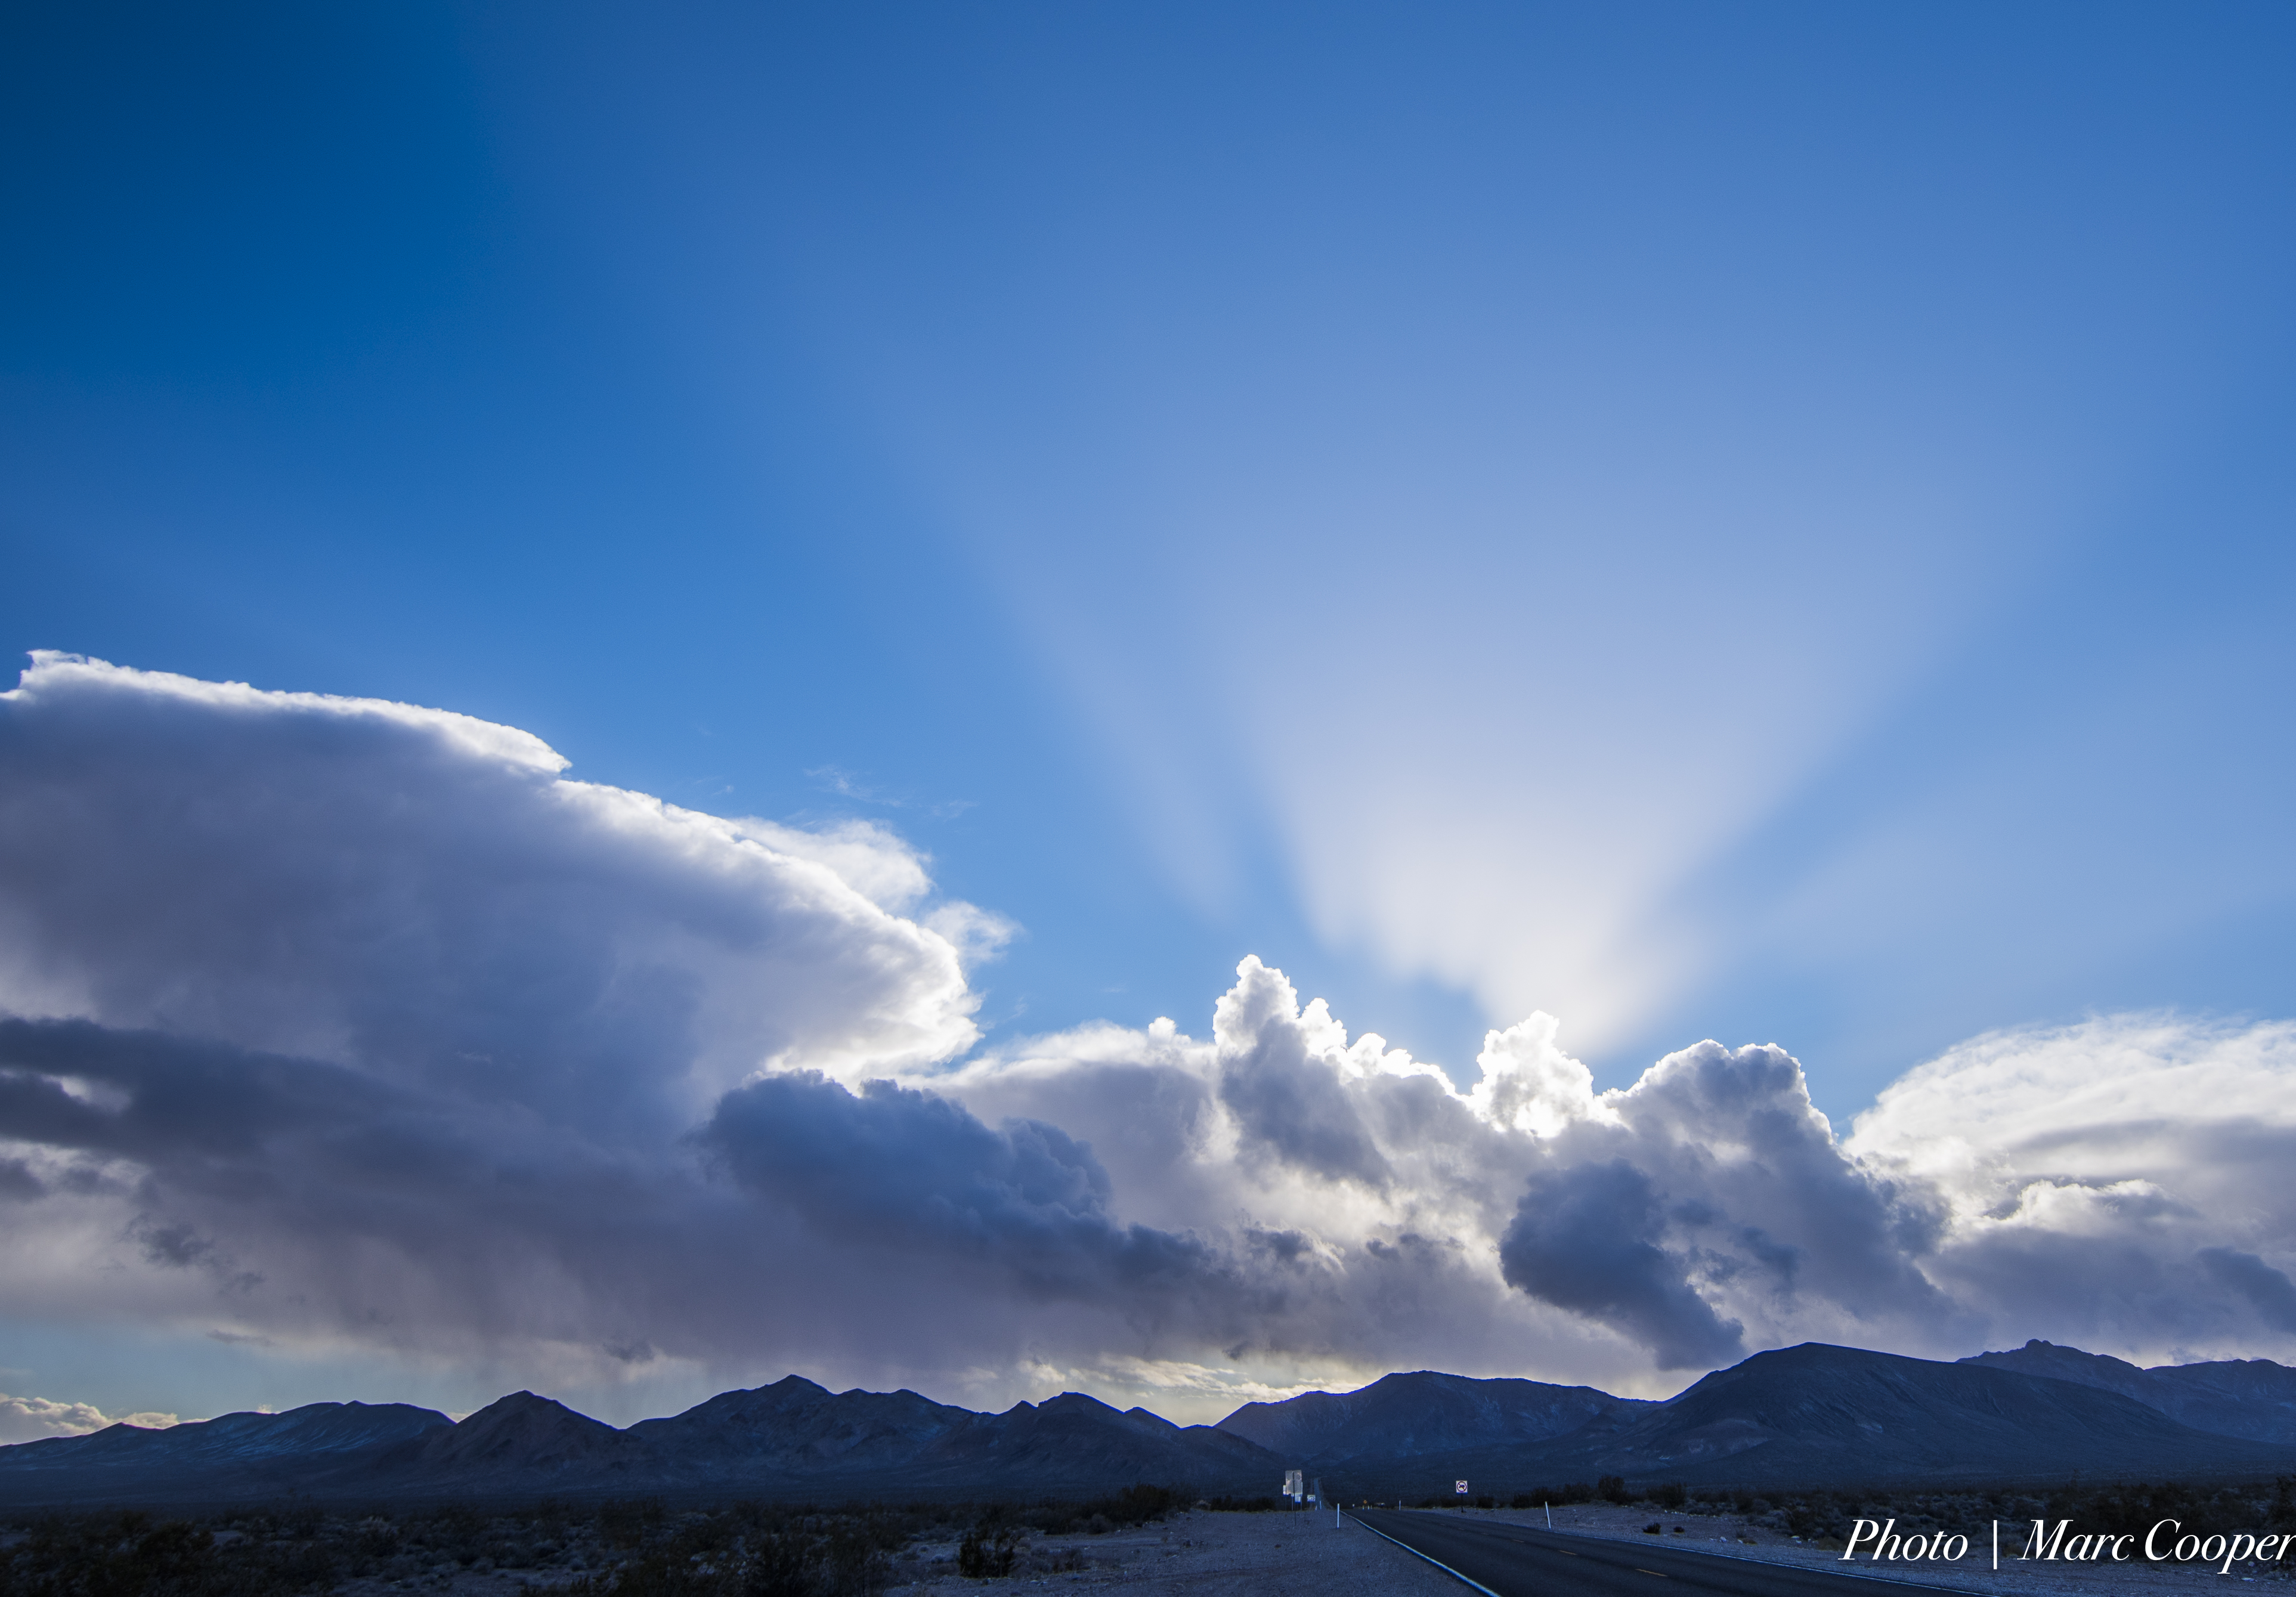
landscape, horizon, mountain, snow, cloud, sky, sun, sunrise, sunlight, morning, dawn, atmosphere, mountain range, dusk, weather, cumulus, blue, nikon, outdoors, hdr, flare, clouds, colors, mountains, rays, d810, deathvalley, halo, meteorological phenomenon, atmospheric phenomenon, atmosphere of earth, mountainous landforms, computer wallpaper